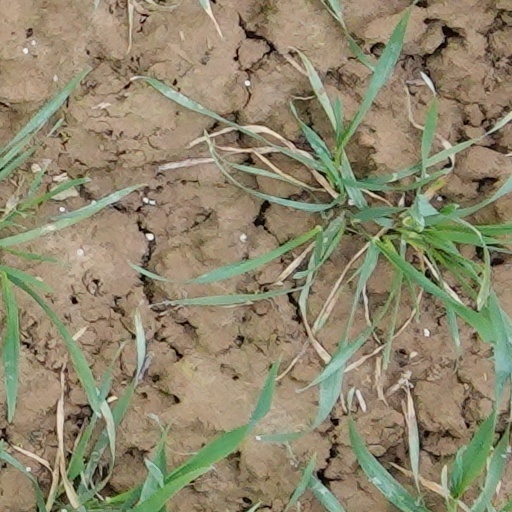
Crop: wheat